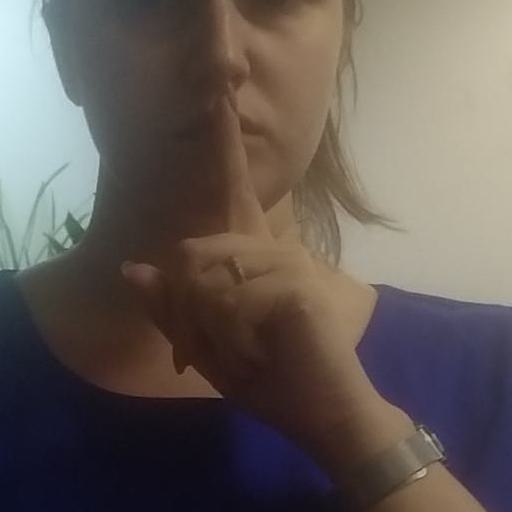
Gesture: mute